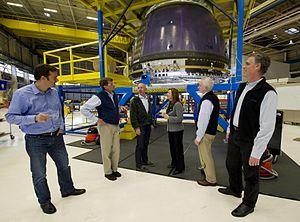
Le Commercial Crew Development, abrégé en CCDev, nommé aussi Commercial Crew Program, est un programme de la NASA dont l'objectif est la fourniture d'un moyen de transport permettant d'amener ses astronautes à bord de la Station spatiale internationale et d'assurer leur retour sur Terre. À l'image de ce qui est fait pour le développement des vaisseaux de ravitaillement de la Station spatiale internationale dans le cadre du programme COTS, les choix de conception du vaisseau sont complètement délégués au fournisseur, la NASA ne prenant en charge que la rédaction du cahier des charges, et la vérification de la conformité aux spécifications au fur et à mesure du développement. En 2014, Space X et Boeing sont sélectionnés pour développer leurs vaisseaux, le Crew Dragon et le CST-100 Starliner. Ils prennent la succession de la navette spatiale américaine et permettent aux États-Unis de sortir de la dépendance envers les Soyouz russes. Ces vaisseaux doivent effectuer leur premier vol en 2020 après des années de retard.